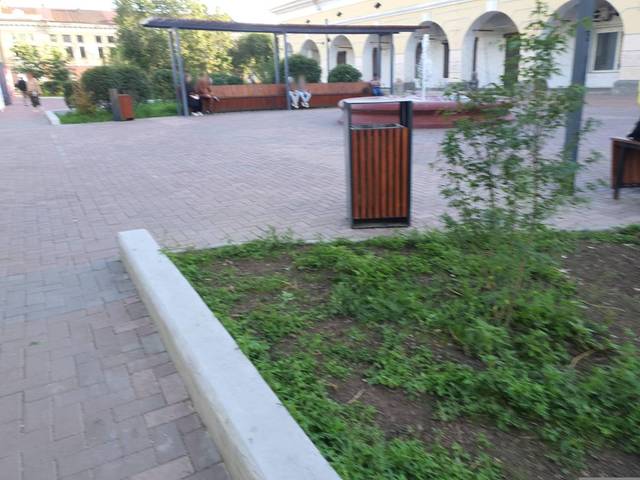
Region: Russia
Coordinates: 51.826, 107.587